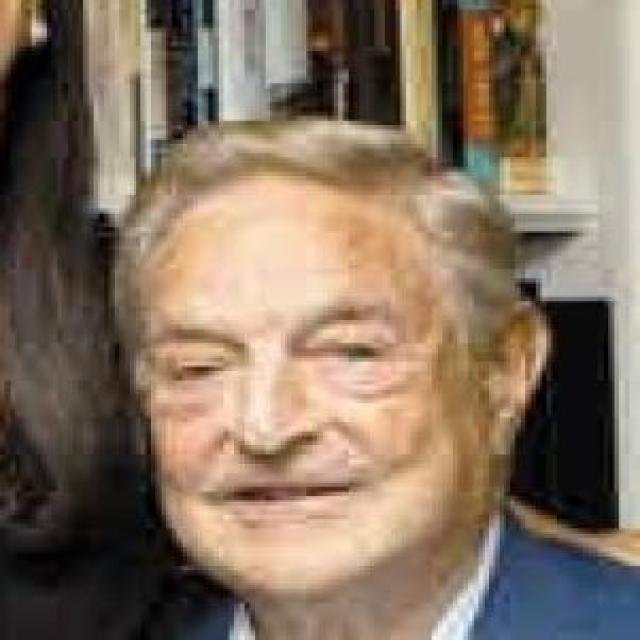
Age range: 65+